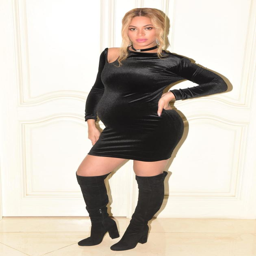
the star looked gorgeous in a pair of knee high boots